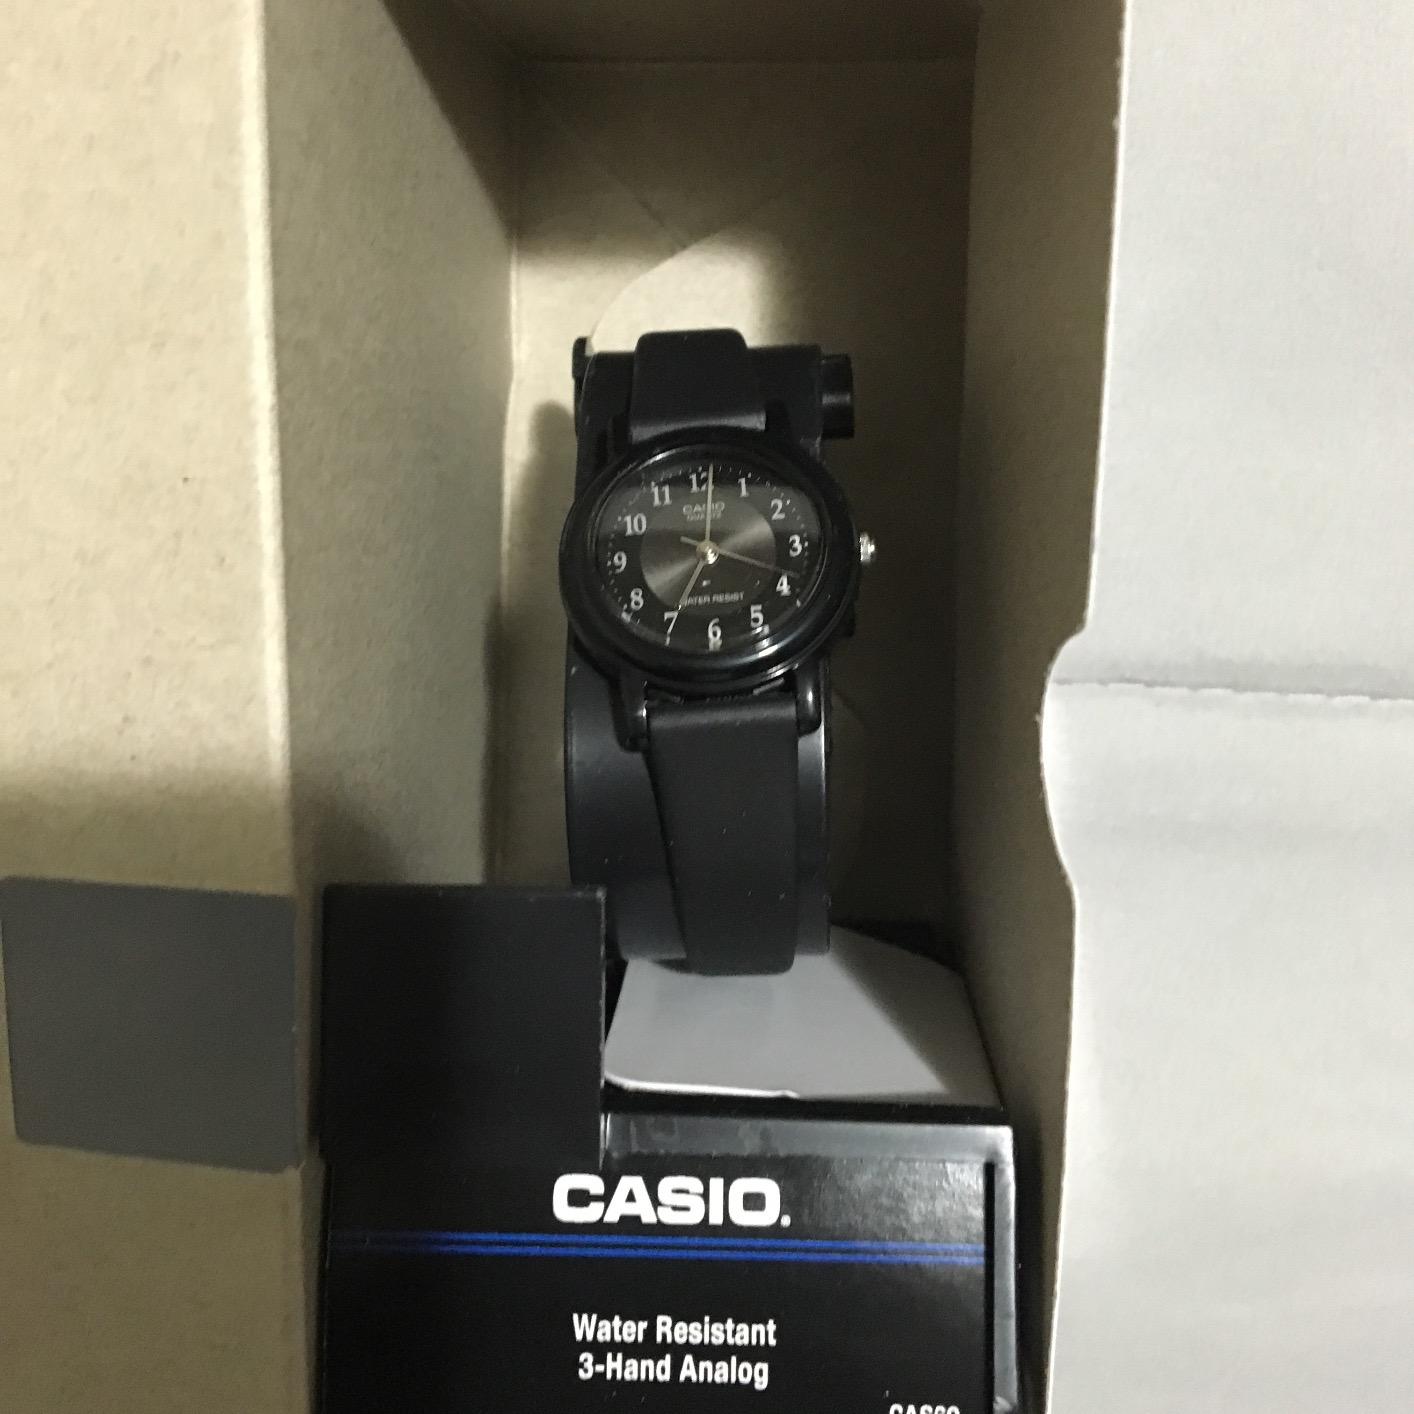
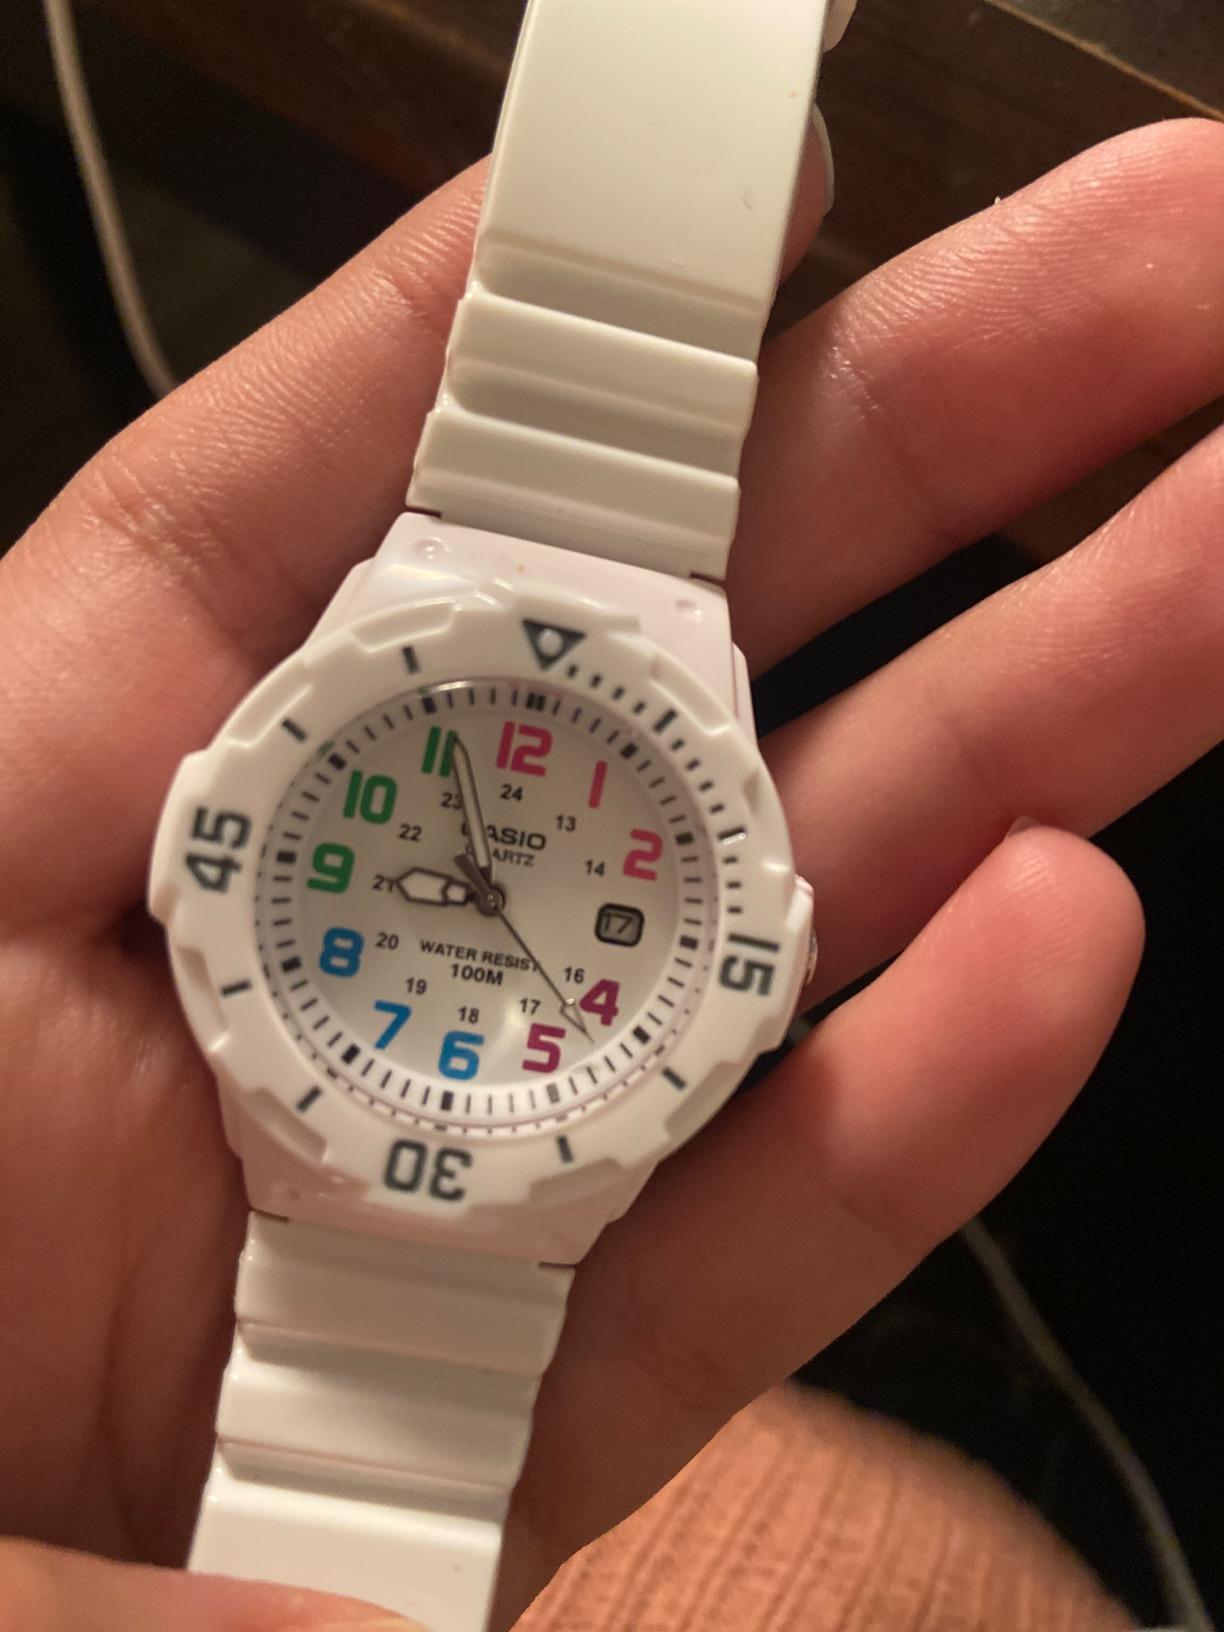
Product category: accessories_watch
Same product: no